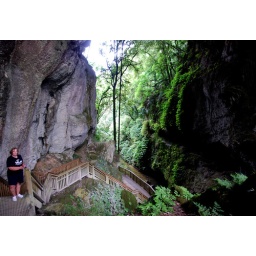
A natural bridge formed in limestones on the road between Waitomo Caves and Kawhia.